Yuriy Kalitvintsev

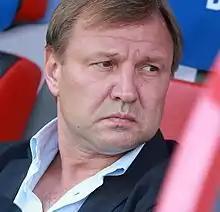
Kalitvintsev as Dynamo Moscow manager in 2016

Yuriy Mykolayovych Kalitvintsev (born 5 May 1968) is a football manager and former player.